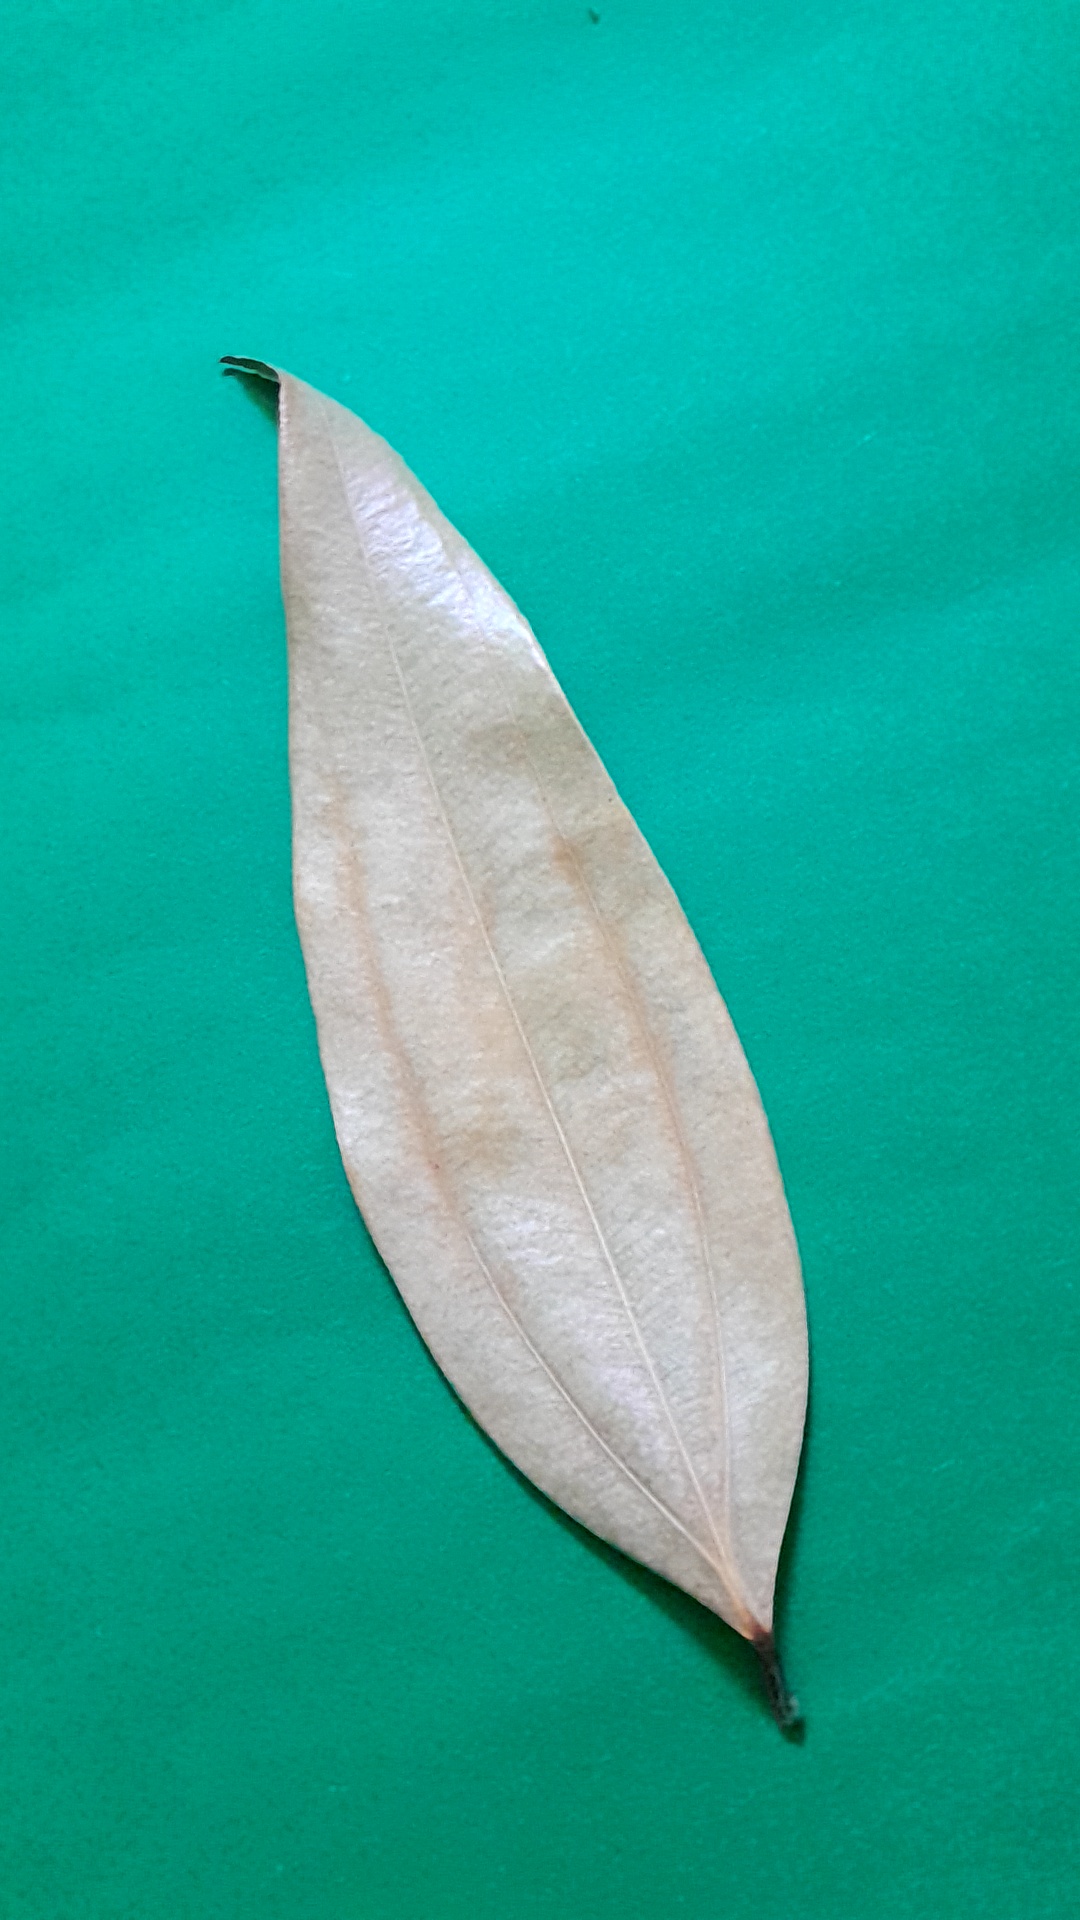
Label: Dry Leaf